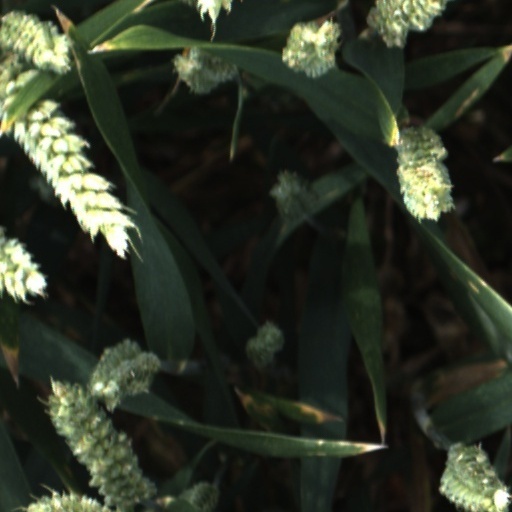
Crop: wheat